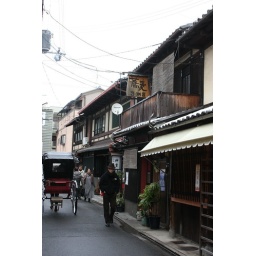
Old wooden houses in a side street off Sanjo-dori